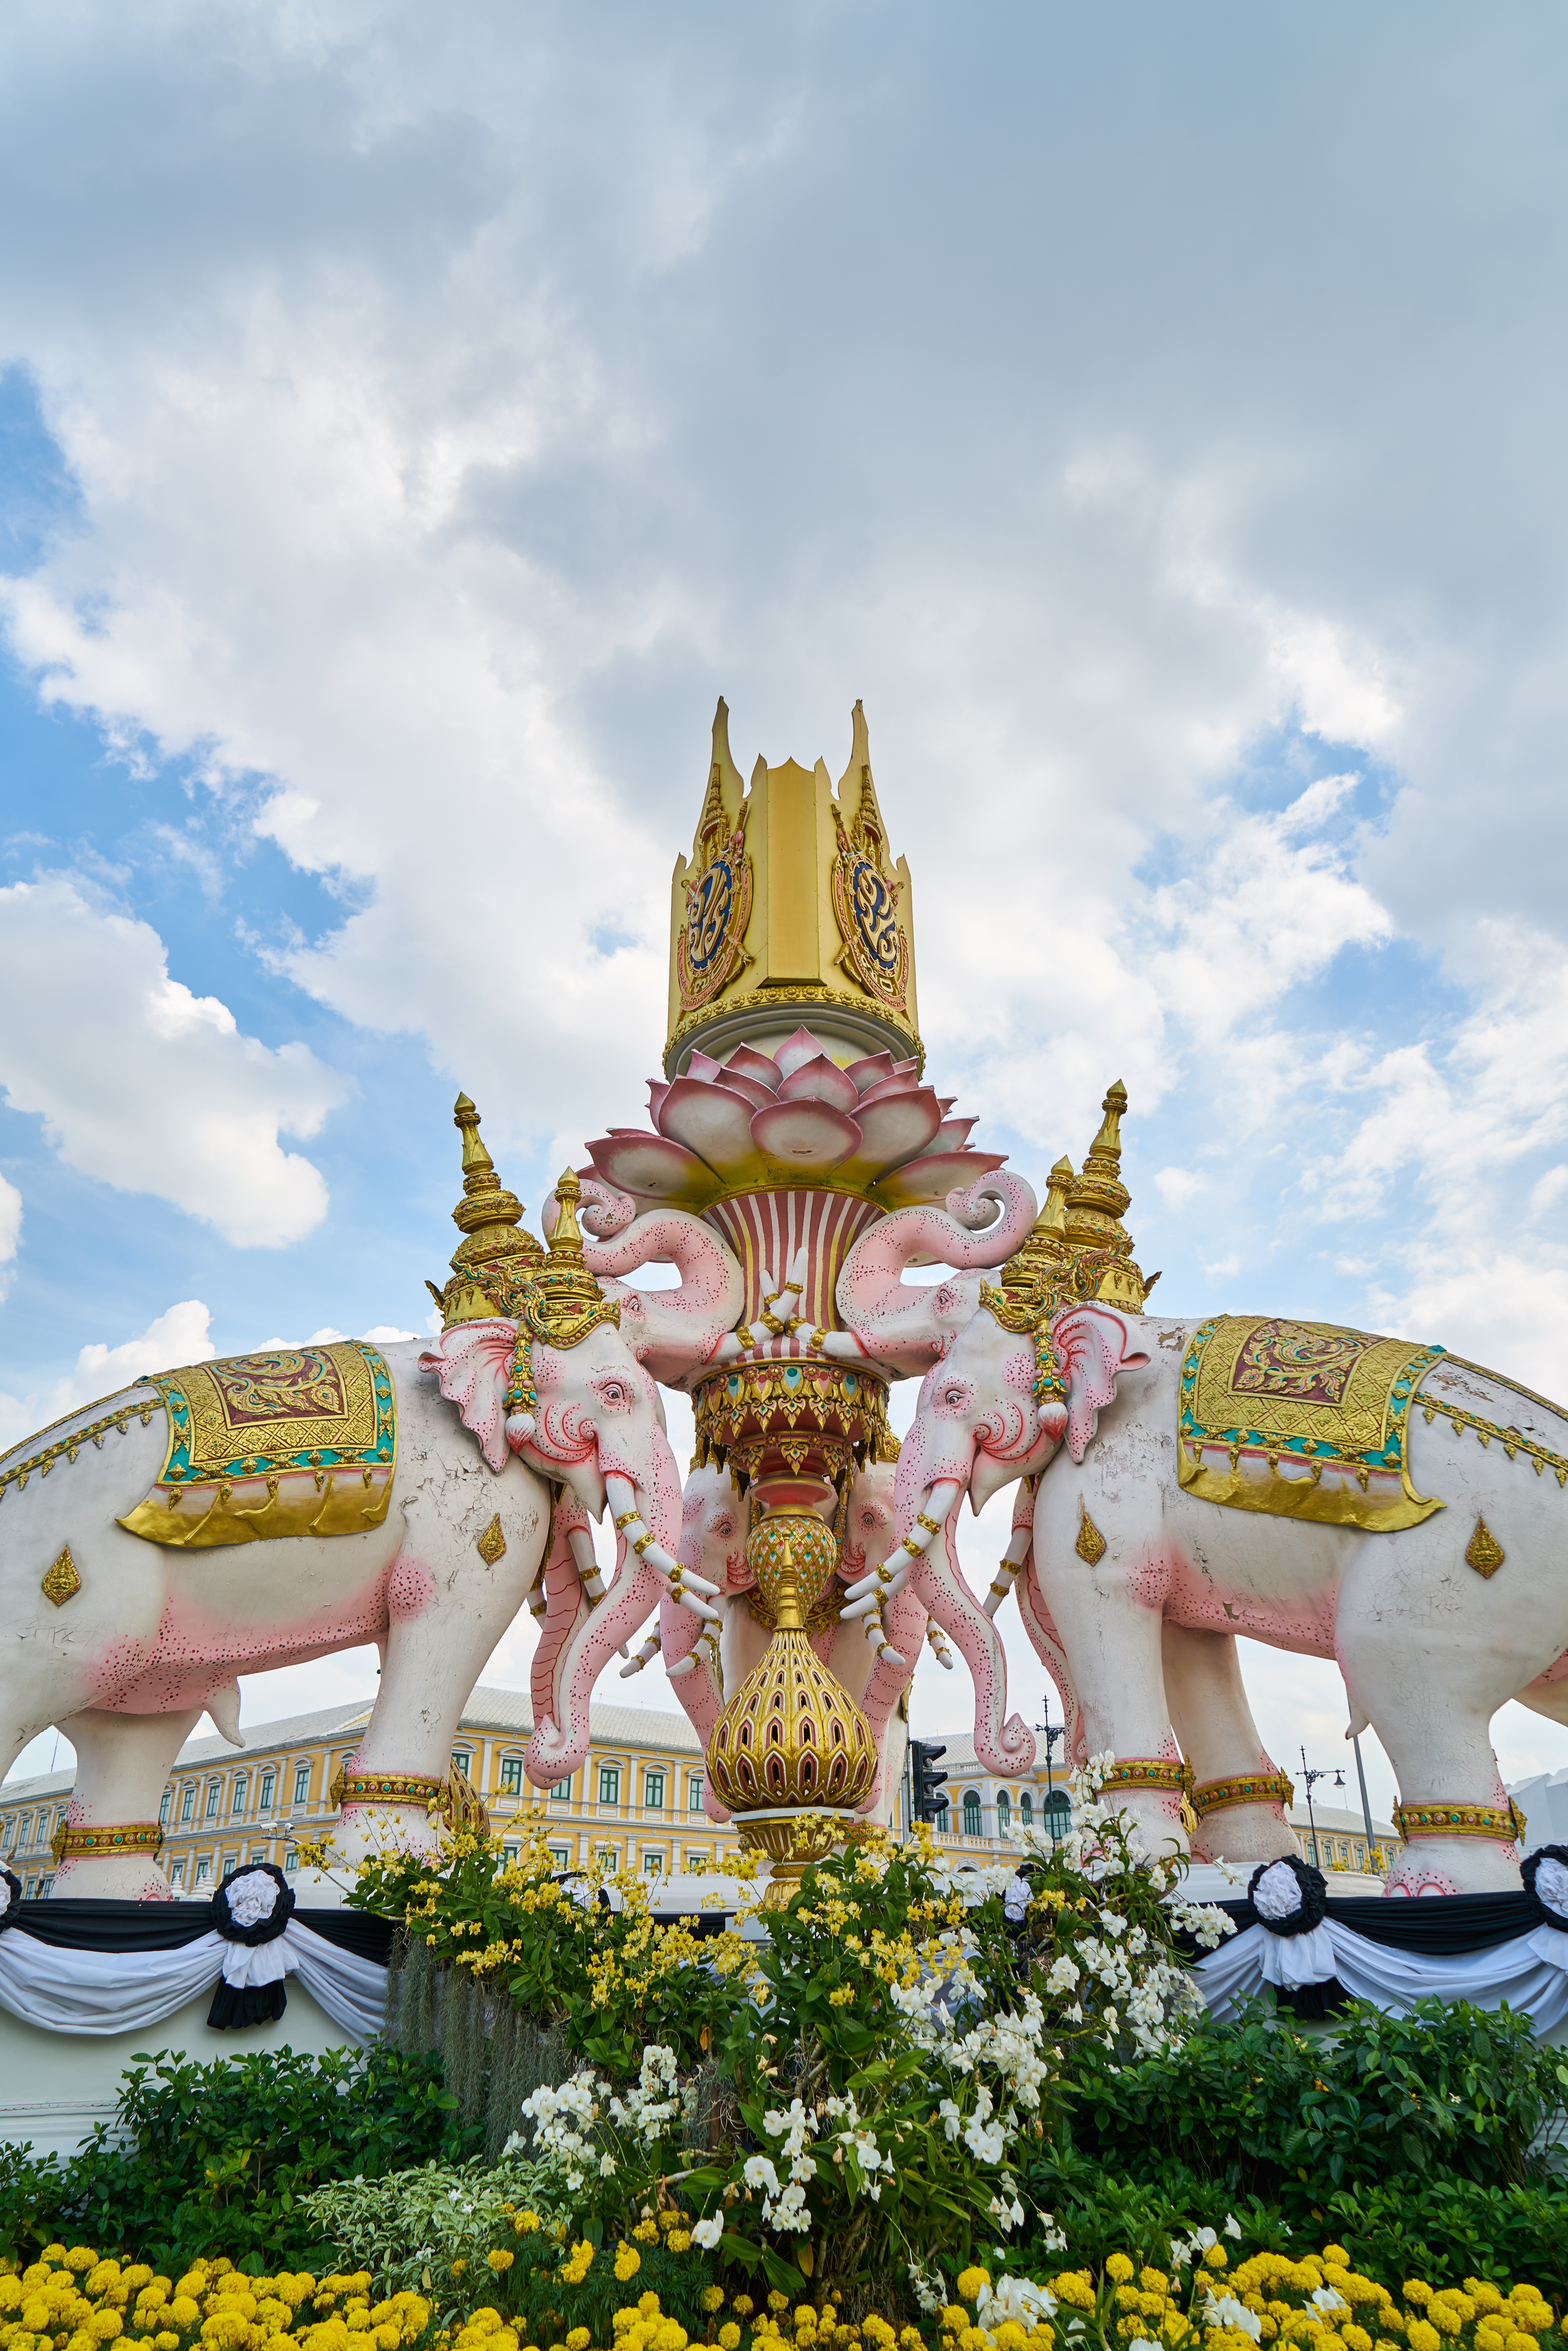
thailand, south asia, asia, thai culture, cultural, bangkok, temple, tourism, travel, trip, holiday, vacation, buddhism, religion, detail, architecture, sky, clouds, famous places, travel destinations, no people, outdoor, elephants